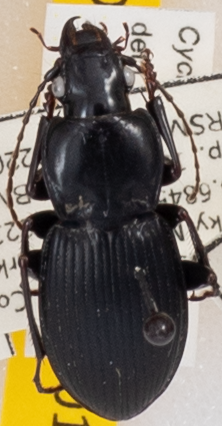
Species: Cyclotrachelus sigillatus
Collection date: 2022-09-13
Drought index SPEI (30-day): -0.39
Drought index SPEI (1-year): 0.694
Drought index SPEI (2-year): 1.69